Wilhelm Brenneke

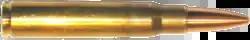
9.3×64mm Brenneke rifle cartridge

In 1927 Brenneke designed the 9.3×64mm Brenneke cartridge de novo (the 9.3×64mm Brenneke has no other cartridge as parent case). This big-game cartridge was commercially introduced in 1927 and is the most powerful cartridge Brenneke designed. The 9.3×64mm Brenneke was designed to have the largest possible case capacity without any shape or dimensional drawbacks that would hamper its chambering and perfect functioning in Mauser M 98 bolt actions used in the Gewehr 98 rifles that were then standard issue in the German military.